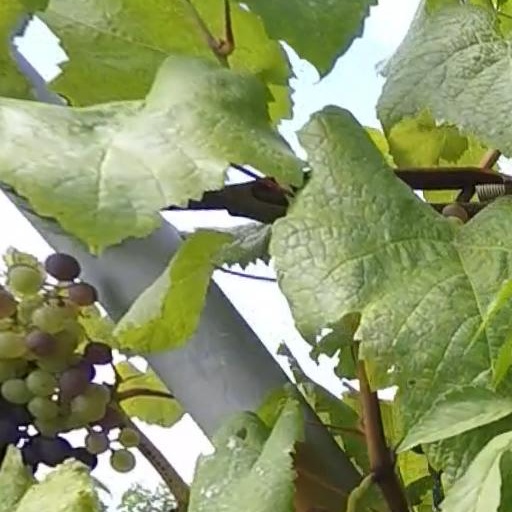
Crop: grape